Answer in natural language. Considering the relative positions, is Doorway above or below Window? Choose between the following options: above or below
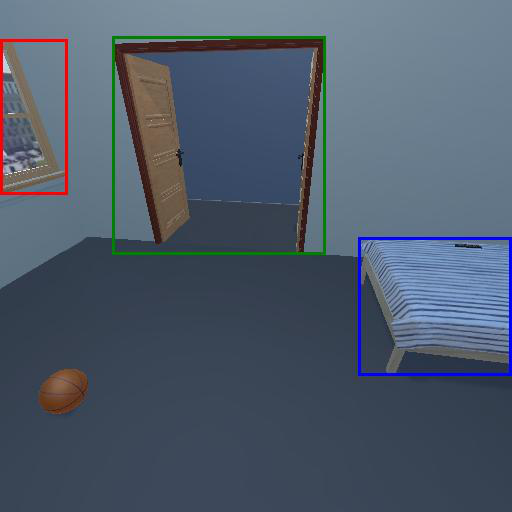
<answer>above</answer>